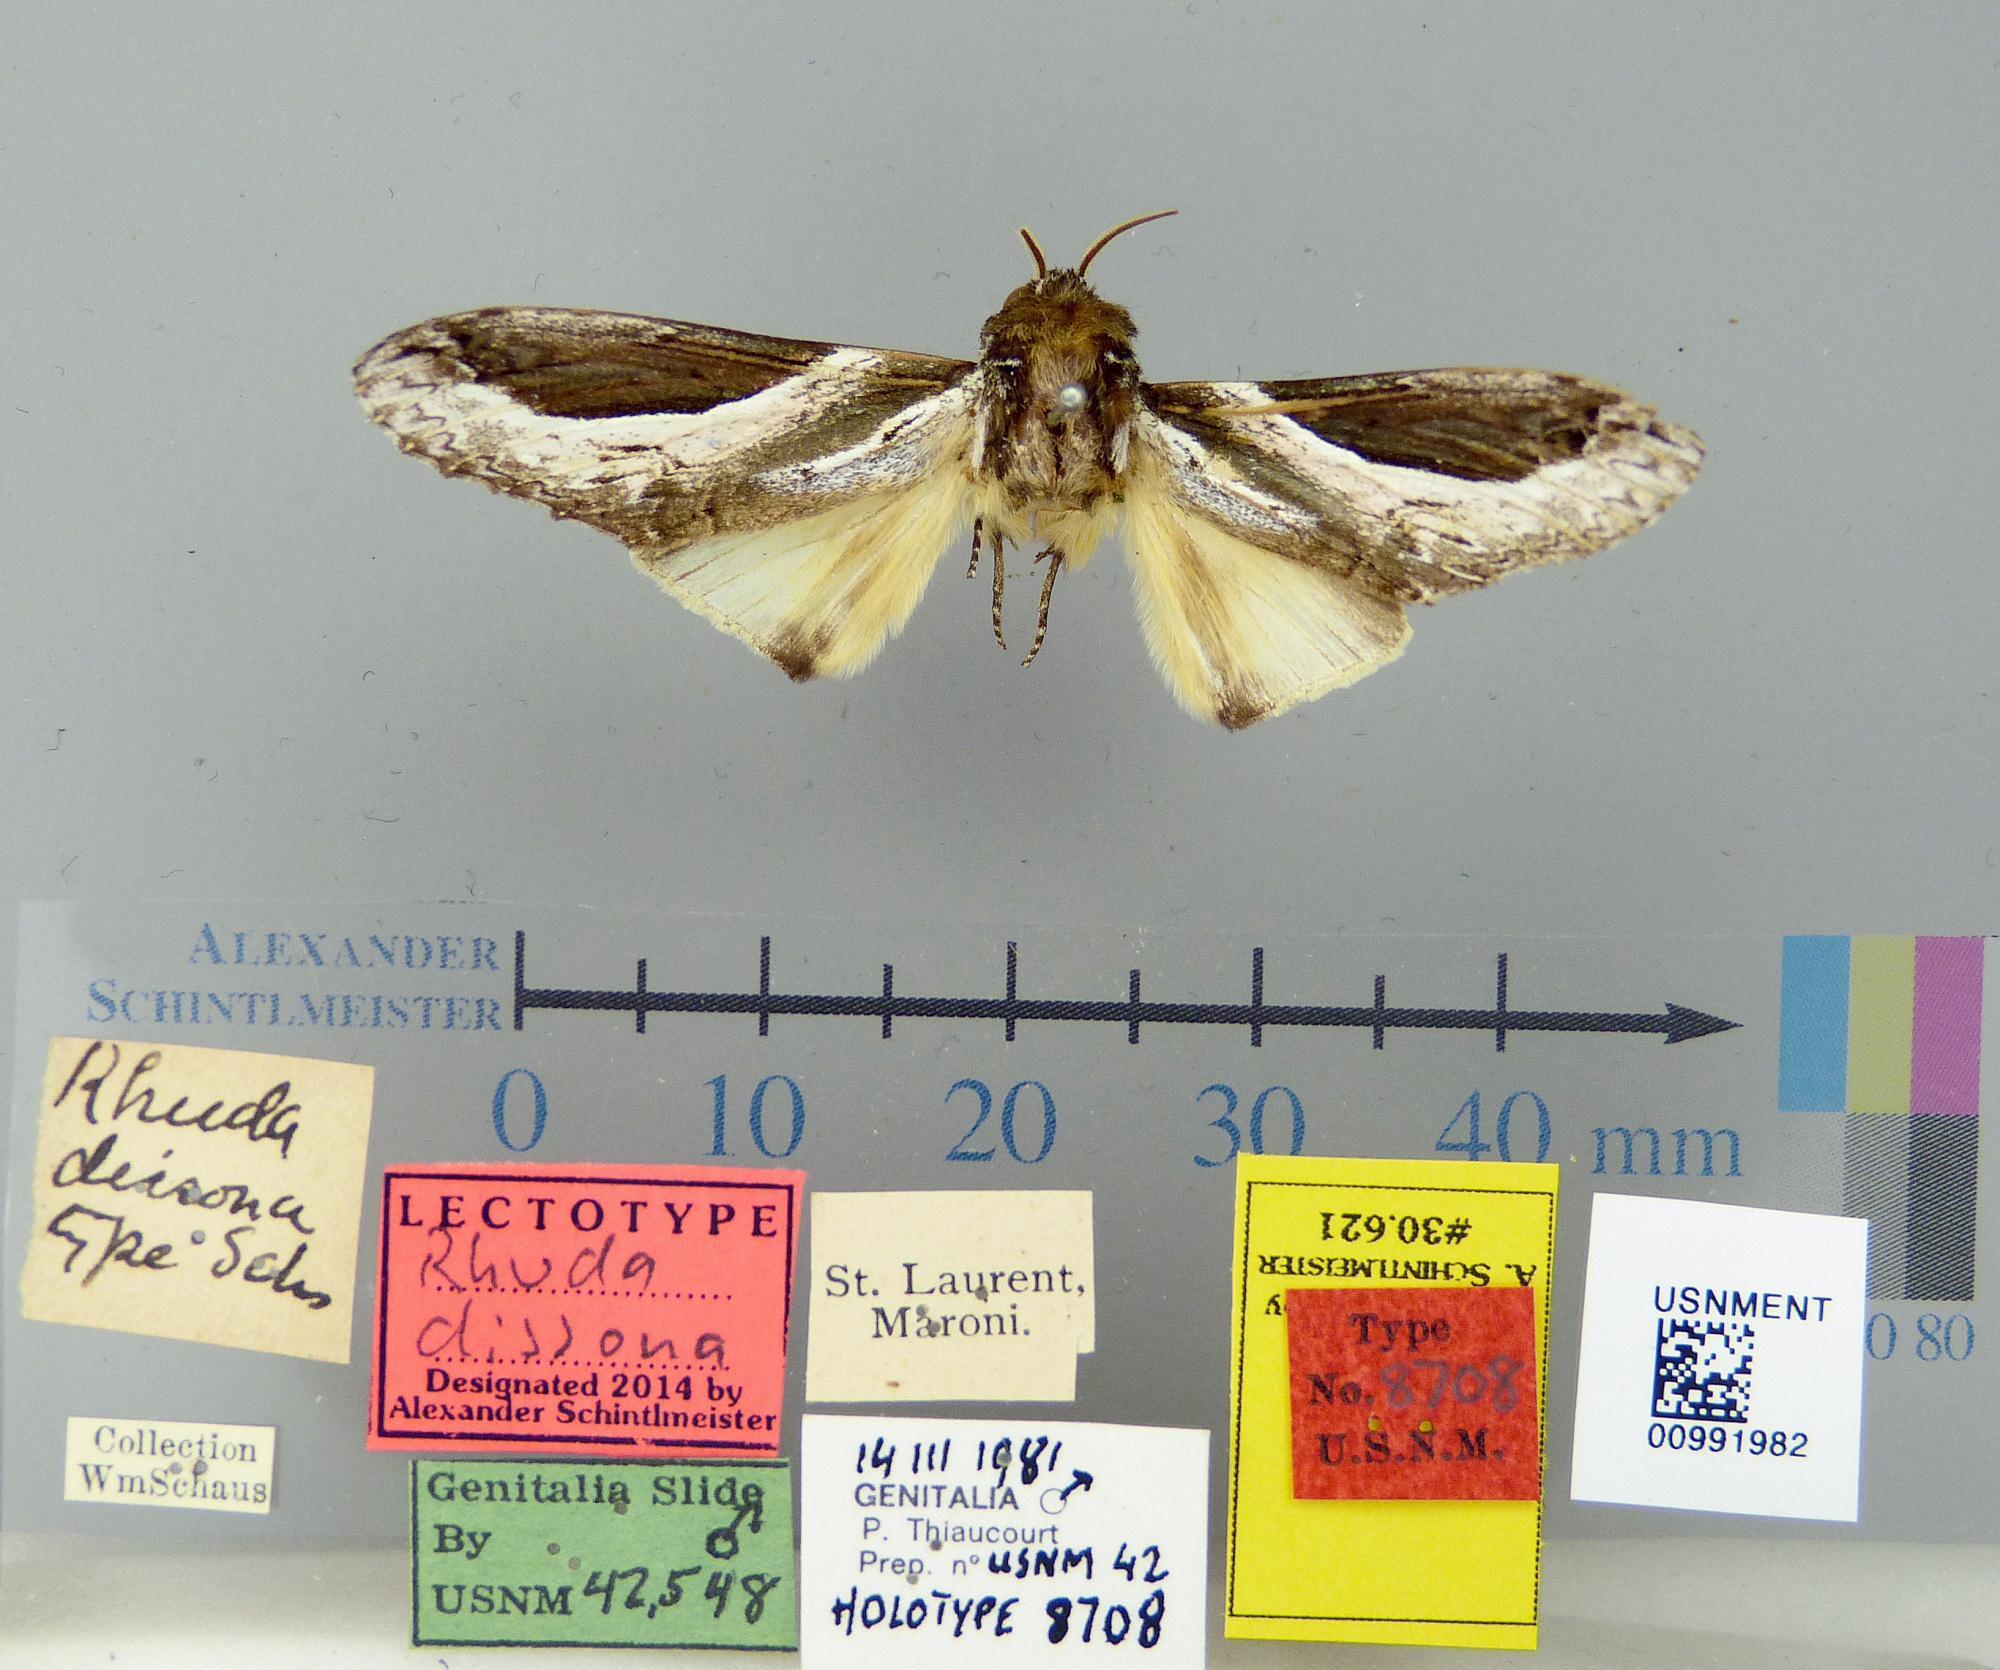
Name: Rhuda dissona
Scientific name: Rhuda dissona Schaus, 1906
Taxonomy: Animalia, Arthropoda, Insecta, Lepidoptera, Notodontidae
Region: [Not Stated]
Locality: St. Laurent, Maroni, French Guiana, France
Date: [Not Stated]